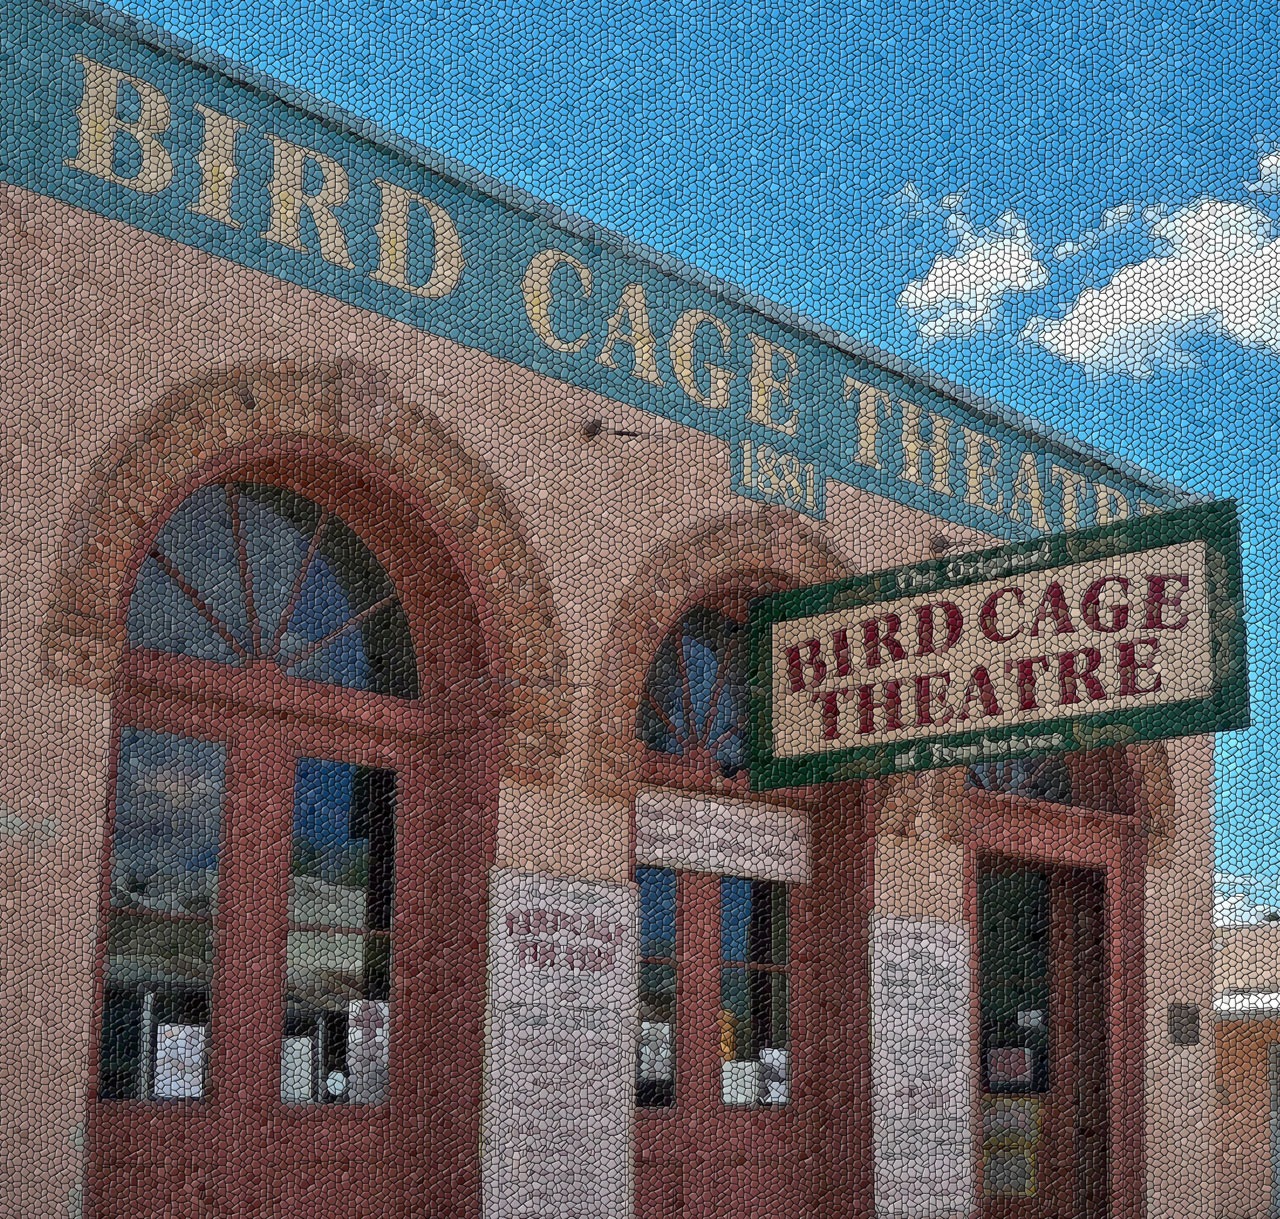
bird, downtown, color, facade, tombstone, tourism, leisure, cage, arizona, theatre, theater, famous, historical, entertainment